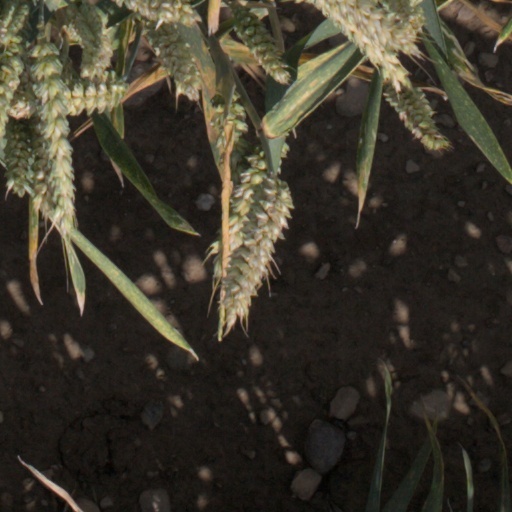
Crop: wheat